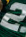
Number: 2